Bikaner–Dadar Superfast Express

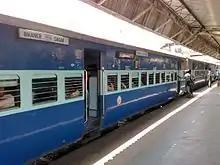
Bikaner–Dadar Superfast Express – 2nd Class seating coach

12489 Bikaner–Dadar Western Superfast Express covers the distance of 1245 kilometres in 22 hours 10 mins (56.17 km/h).